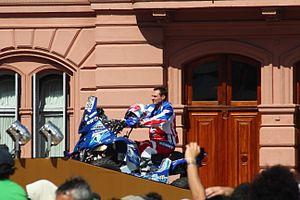
Christophe Declerck, né le 12 novembre 1968 à Dunkerque, est un pilote français de rallye-raid en quad.